Sierra Minera de Cartagena-La Unión

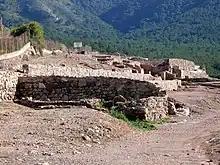
General view of the site of the Roman villa of Paturro.

In mid-2011, after many unfulfilled promises to regenerate Portmán Bay, a major project was presented to convert the bay environment into a luxury tourist resort with golf courses, marinas and hotels.